Brian Alvey

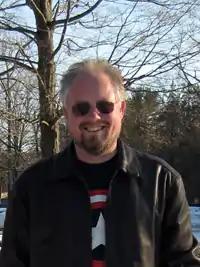
Brian Alvey in 2009

Brian Alvey (born March 6, 1970, in Falls Church, Virginia) is an American serial entrepreneur, programmer, designer and blogger. He grew up in Brooklyn and now lives in San Francisco where he is the CTO of Automattic's WordPress VIP Platform. He is best known for co-founding the blog publishing company Weblogs, Inc. with Jason Calacanis.